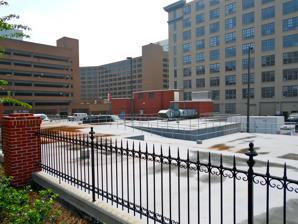
Building: Turner-White Casket Co. Building
Country: United States of America
Year built: 1893
United States historic place Turner-White Casket Co. Building U.S. National Register of Historic Places Site in 2012 Show map of Baltimore Show map of Maryland Show map of the United States Location 509--511 W. Lombard St., Baltimore, Maryland Coordinates 39°17′14″N 76°37′21″W / 39.28722°N 76.62250°W / 39.28722; -76.62250 Area less than one acre Built 1893 Architectural style Romanesque MPS Cast Iron Architecture of Baltimore MPS NRHP reference No. 94001553 Added to NRHP January 26, 1995 Turner-White Casket Co. Building was a historic loft building located at Baltimore , Maryland , United States . It was a six-story loft building constructed in 1893 in the Romanesque style.  Its façade organization and detailing featured brick, stone, and cast iron elements. It was two bays wide and six stories high with a full basement. It was constructed as a factory with street level display rooms that was rehabilitated in the 1990s.  The Turner-White Casket Co. occupied the building from 1931 to 1965. A 2012 photograph shows that a parking lot now occupies the building site. Turner-White Casket Co. Building was listed on the National Register of Historic Places in 1995. References